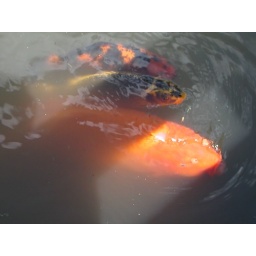
This orange guy was massive!!! There were so many koi and turtles at the Japanese Garden in Seattle's Arboretum.